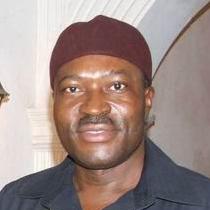
Age: 45